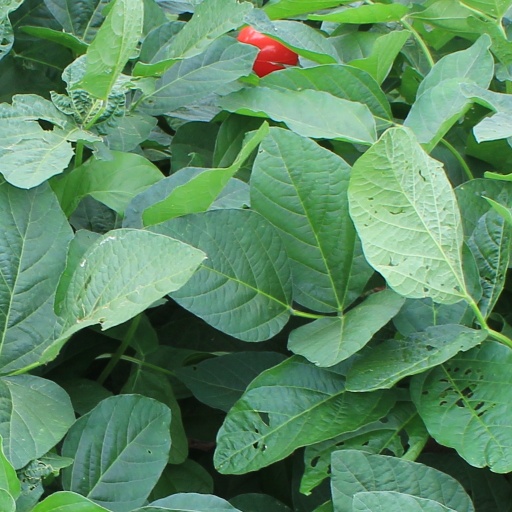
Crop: soybean